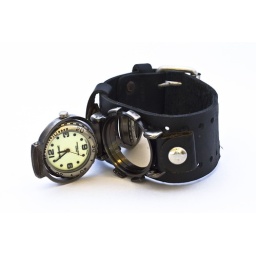
Shot in a home made paper light box, with only daylight. Photoshoped to increase white levels and contrast.